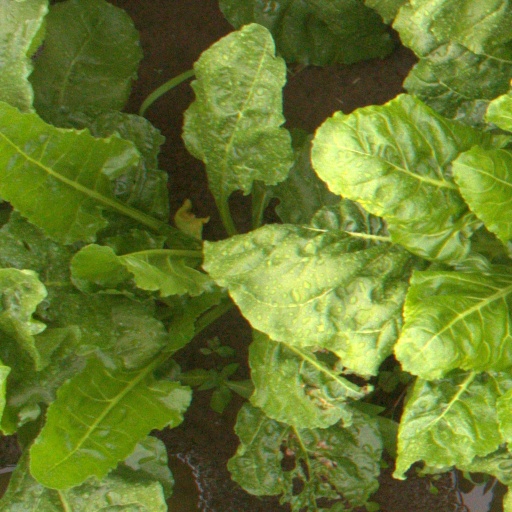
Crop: sugar beet